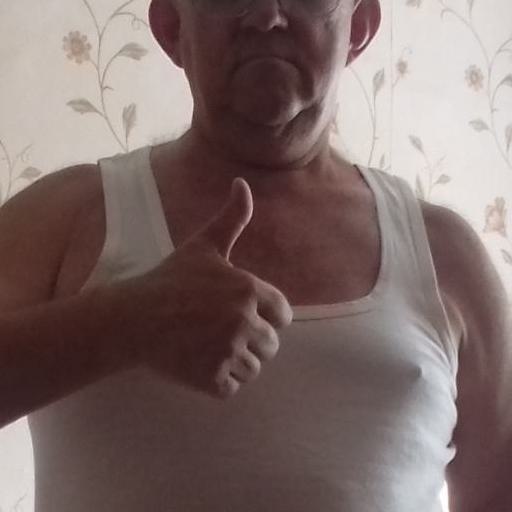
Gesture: like